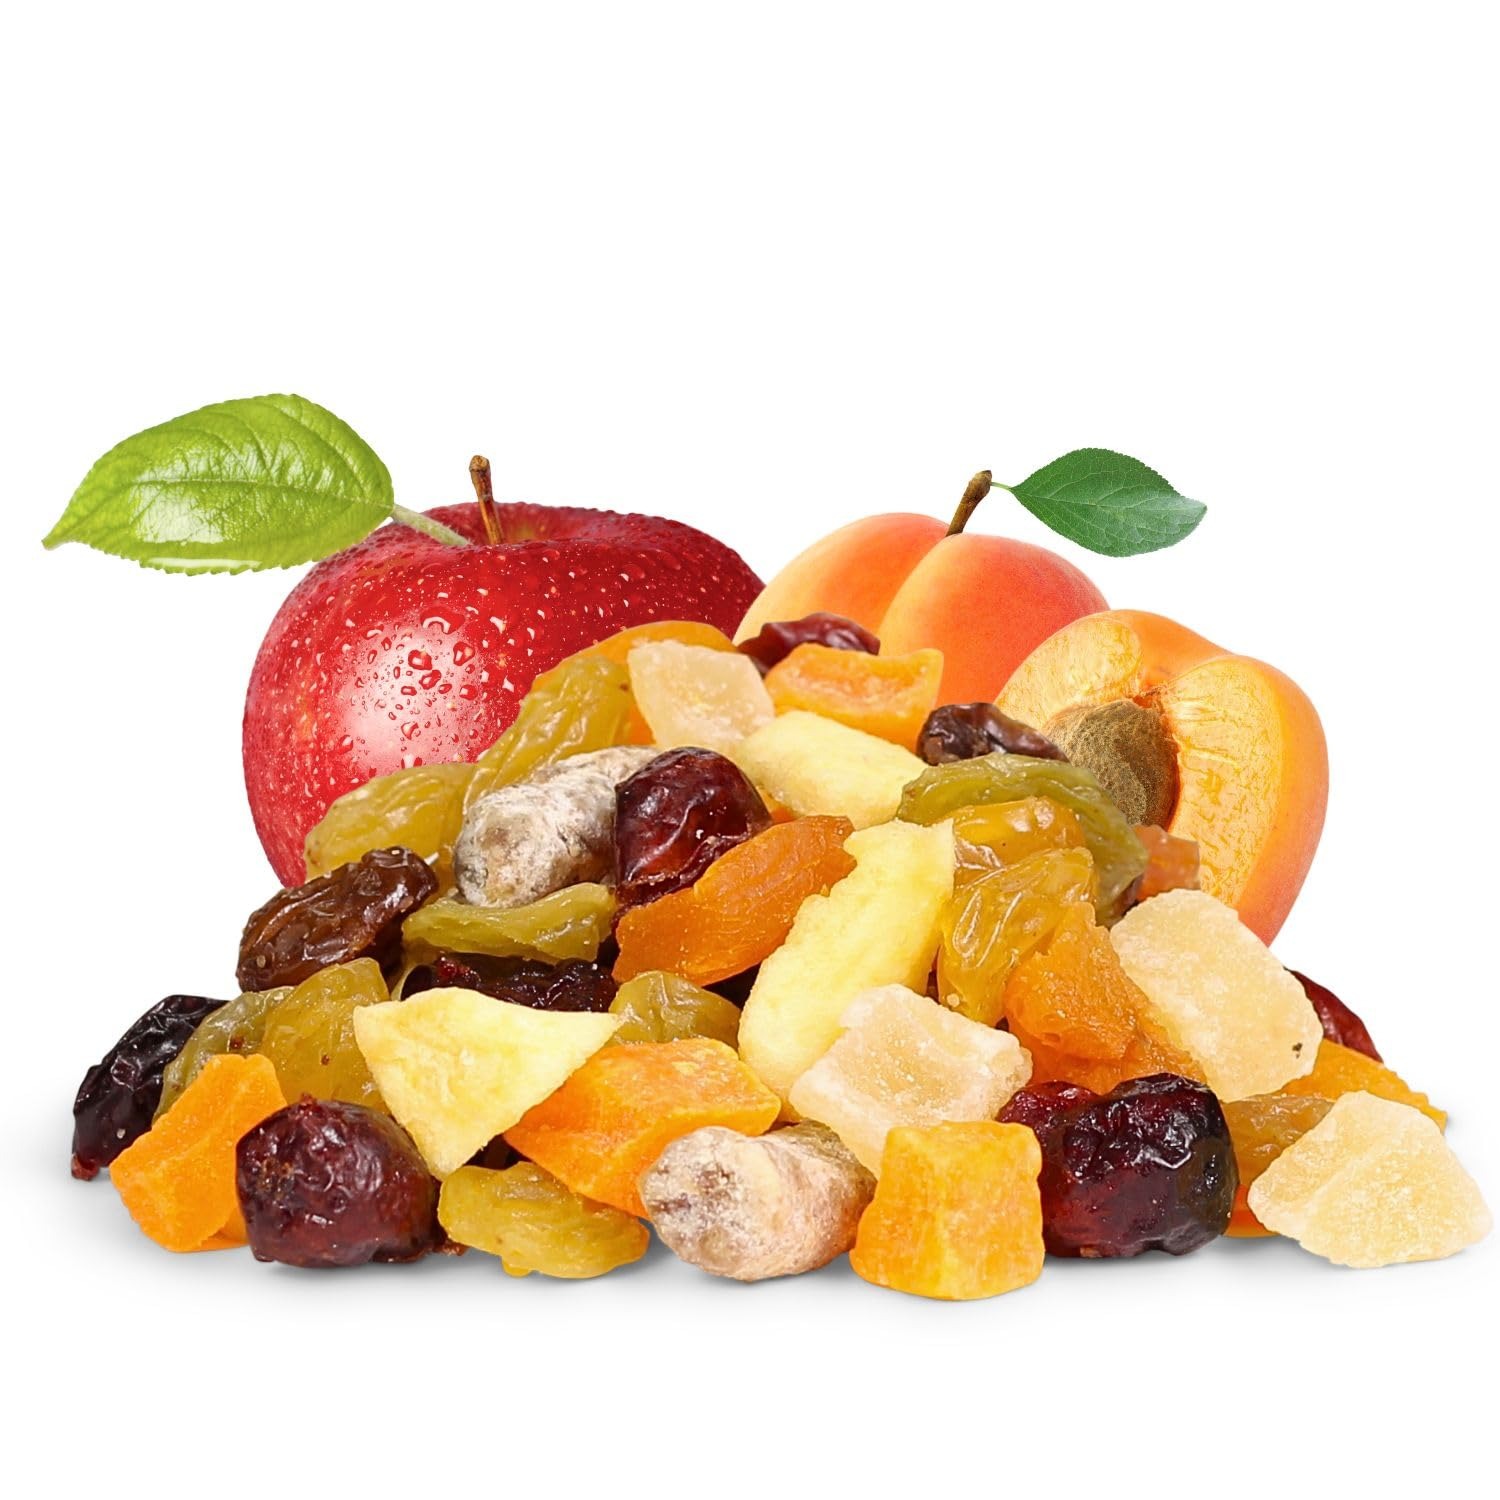
Item Name: Dried Mixed Fruit Dices Medley - by Its Delish, 12 Oz Bag | Healthy Snacks for Adults, Kids & Pets | Fresh Cut Snack Mix Dry Fruit and Berries Trail Mix without Nuts | Gluten Free, Vegan, Kosher
Bullet Point 1: HAVE YOUR NATURE BOOST READY: Dried Fruit Mix - Whether you're on a diet or just need an energy pick-me-up for the day, our natural and healthy snacks are the perfect choice! Our dried fruit mix is sweet, delicious, and fresh - providing you with a convenient source of energy and nutrients on-the-go!
Bullet Point 2: QUALITY AND KOSHER FOR YOU: Mixed Dried Fruit - We are proud to offer you premium quality food that is certified Kosher OU Parve, non-dairy, peanut-free, and perfect for everyone to enjoy. Dried fruit mix is great for baking, snacking and adding to yogurt, granola and morning breakfast cereals. Get munching!
Bullet Point 3: TASTY FRUIT MIX: Dried Mixed Fruit - Our dried fruit assortment includes a variety of diced fruits like cranberries, pineapple bits, apricot bites, cranberries, apples, dates and raisins, offering a delightful balance of sweetness, freshness, and mouthwatering texture to indulge your taste buds!
Bullet Point 4: BETTER NUTRITIOUS SNACK OPTION: Healthy Snacks - Our fruit trail mix is not just delicious; it's also rich in vitamins, minerals, antioxidants, and nutrients. This makes our fruity snacks a healthy and flavorful choice to curb your cravings and sweet tooth!
Bullet Point 5: FAMILY-SIZED GOODNESS: Dry Fruits - It's Delish Fresh healthy fruit snacks are available in bulk, perfect for sharing with your whole family! Grab a portion of these dried fruit snacks for lunch, travel, school, work, outdoor activities, picnics, or car rides, and savor a nutritious and delicious snack!
Product Description: Dried Fruit Mix Medley by It's Delish<br><br>Embark on a tantalizing taste adventure with our Dried Mixed Fruit Dices Medley by Its Delish! In this by-the-pound bulk bag, you'll find a symphony of flavors featuring succulent nicely cut dried apples, tangy cranberries, plump dark and golden raisins, exotic apricot bits, tasty pineapple, yummy date pieces and sweet papaya dices. This trail mix is a gourmet delight crafted for those who crave a burst of natural sweetness in every bite. Perfect for adults, kids, and even your furry friends, this snack is a guilt-free indulgence that's gluten-free, vegan, and kosher. Treat yourself to a mixed fruit snack sensation that will leave your taste buds singing with joy!<br><br><br>About It's Delish! <br><br>It's Delish was established in 1992 and is located in North Hollywood, California. It's Delish is a food manufacturer and distributor who produces over 500 gourmet food products including licorice, sour belts, taffies, caramels, Jordan almonds, chocolates, nuts, fruits, trail mixes, spices, and the spice blends. It's Delish also produces organics and all natural products. We give you the opportunity to order from the factory direct!<br><br> It’s Delish! prides itself on the four pillars that are at the foundation of everything we do. Innovation Quality Value Service
Value: 16.0
Unit: Ounce

Price: 16.99